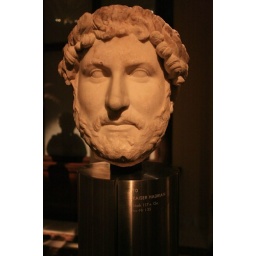
The Emperor who was famous for building the wall that would delineate the extent of the Roman Empire in Great Britain.